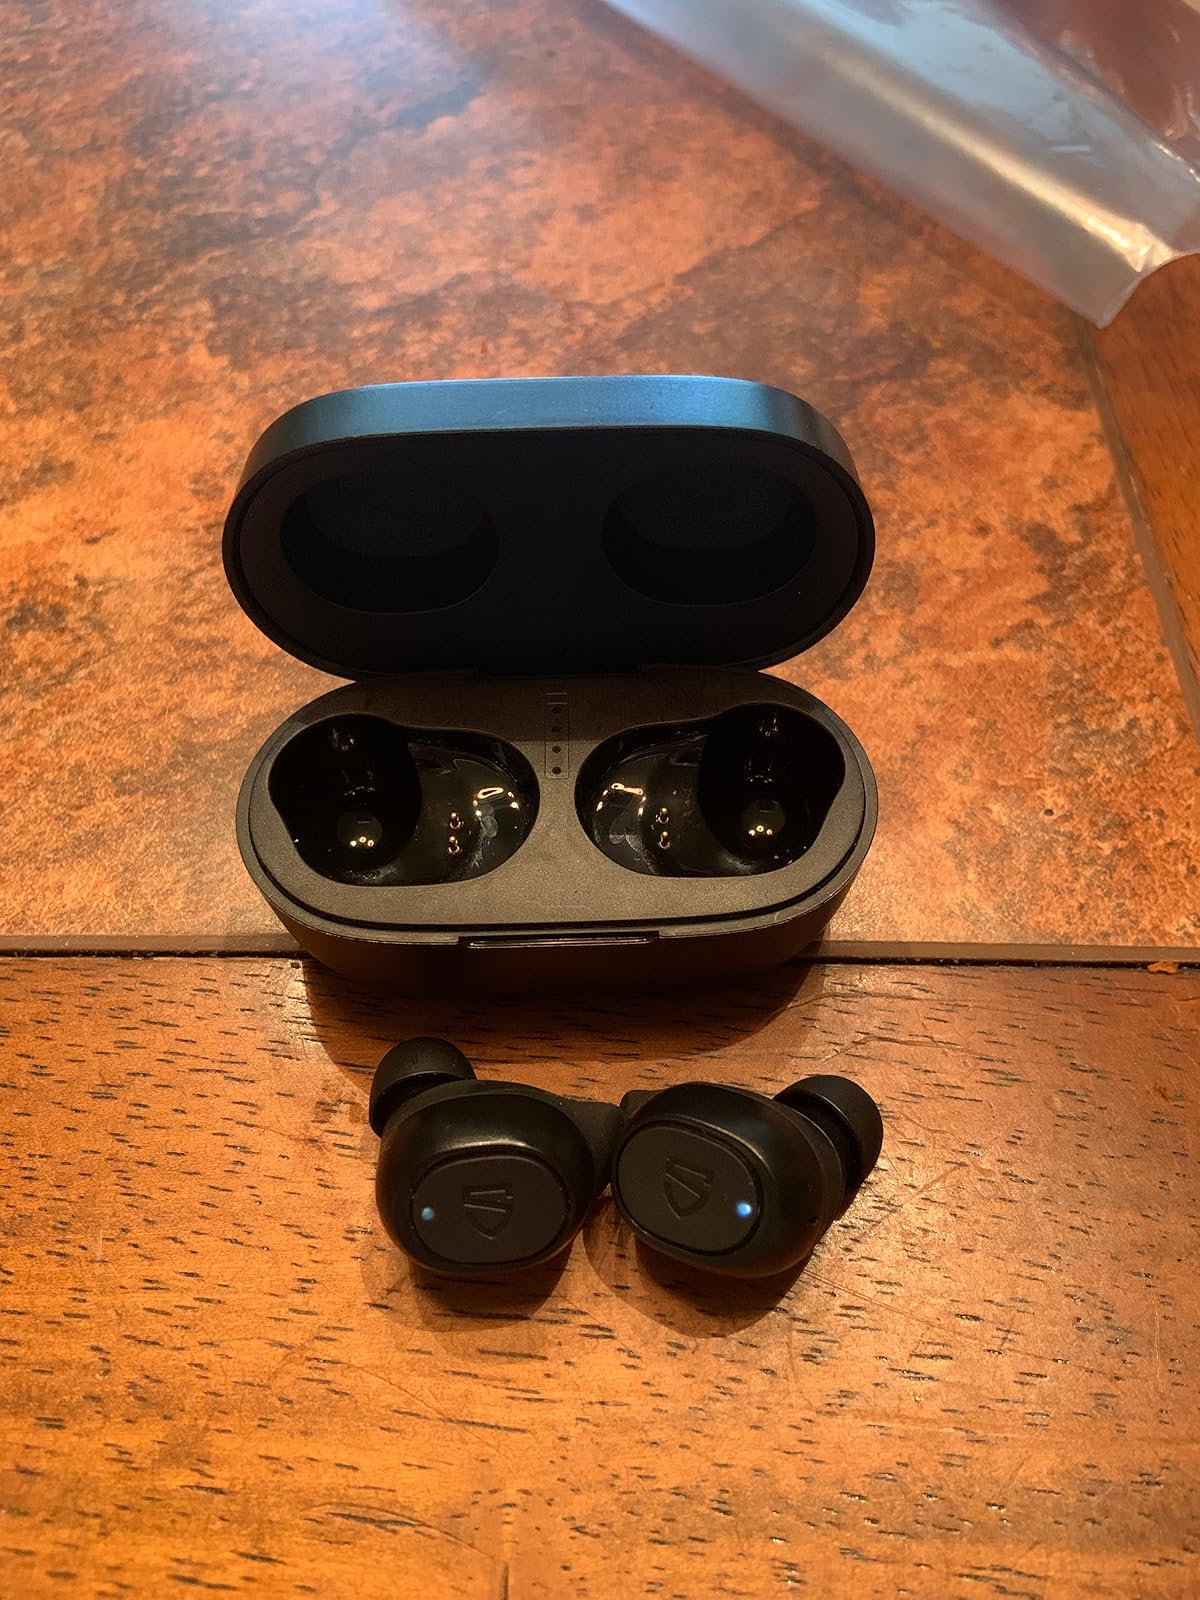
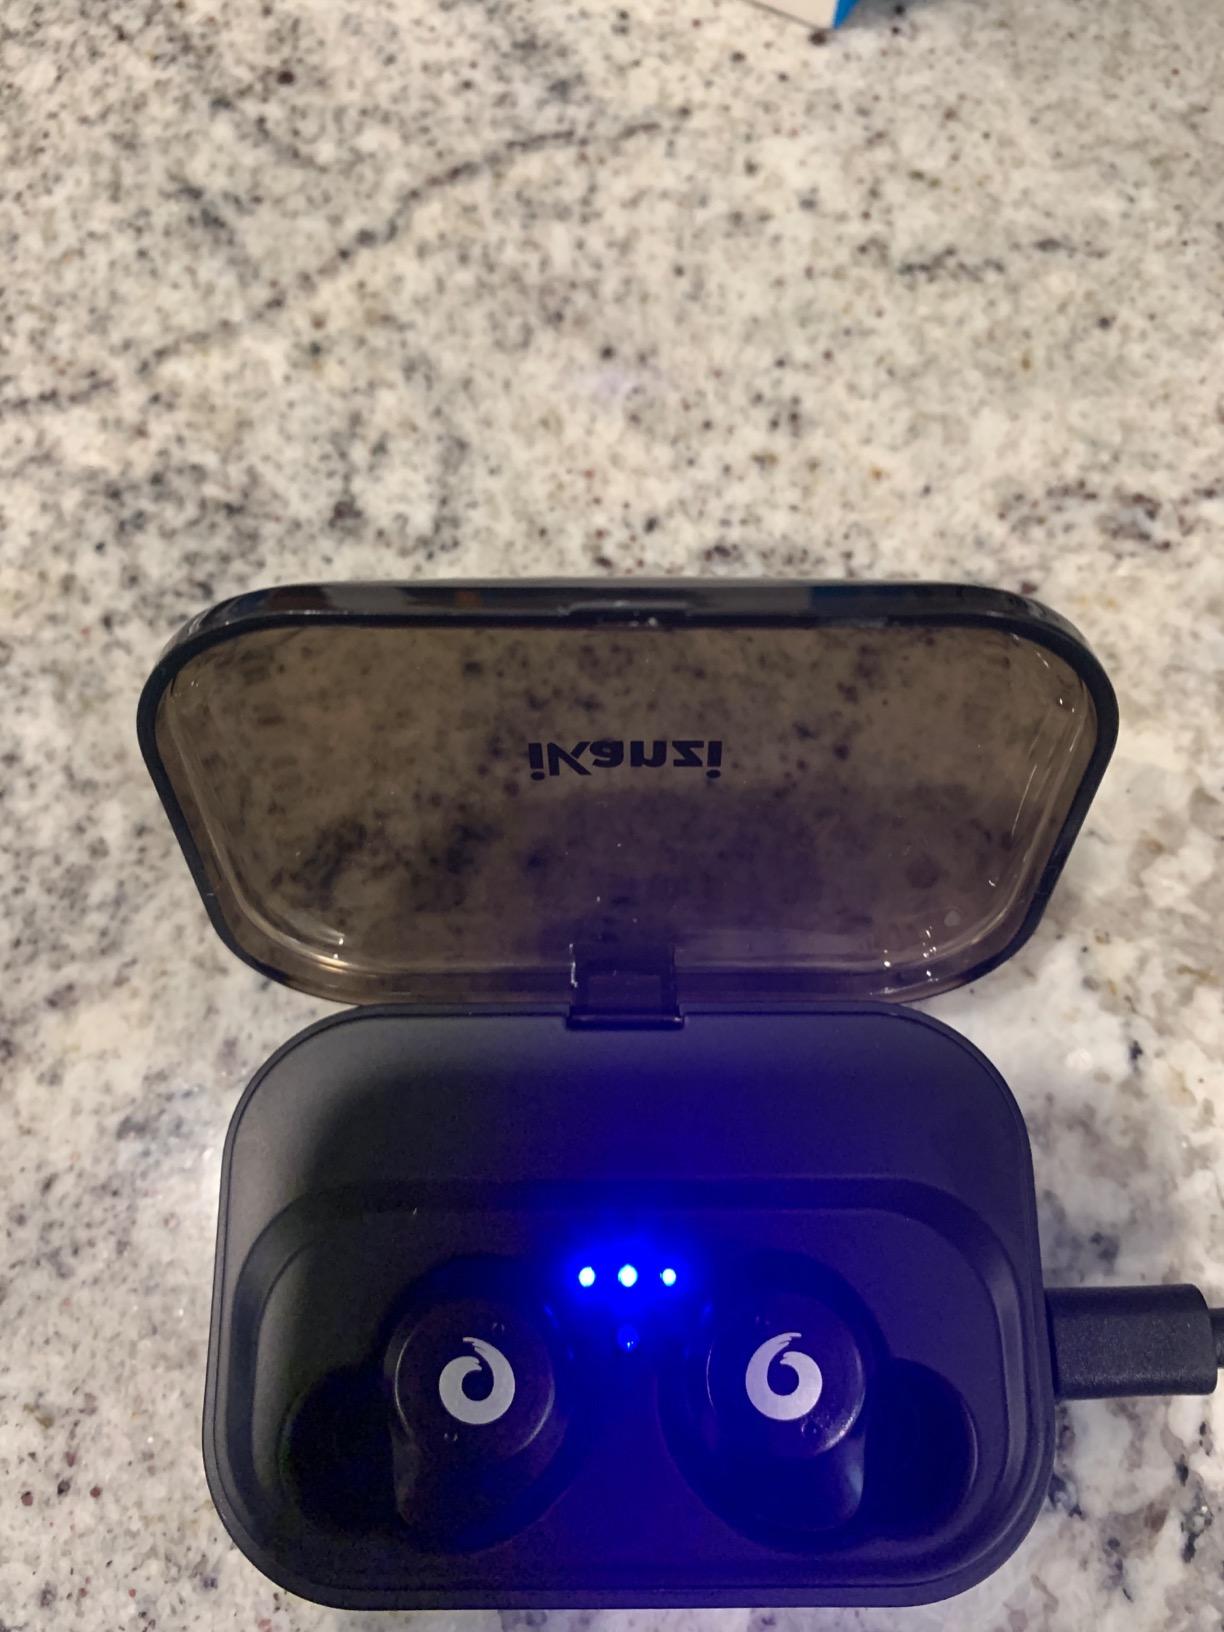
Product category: earbuds
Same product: no